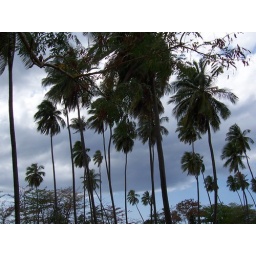
Palm trees in the cow pasture in front of Tres Palmas